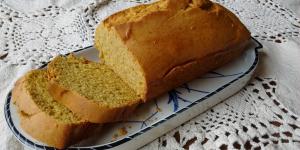
panque de calabaza